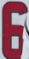
Number: 6